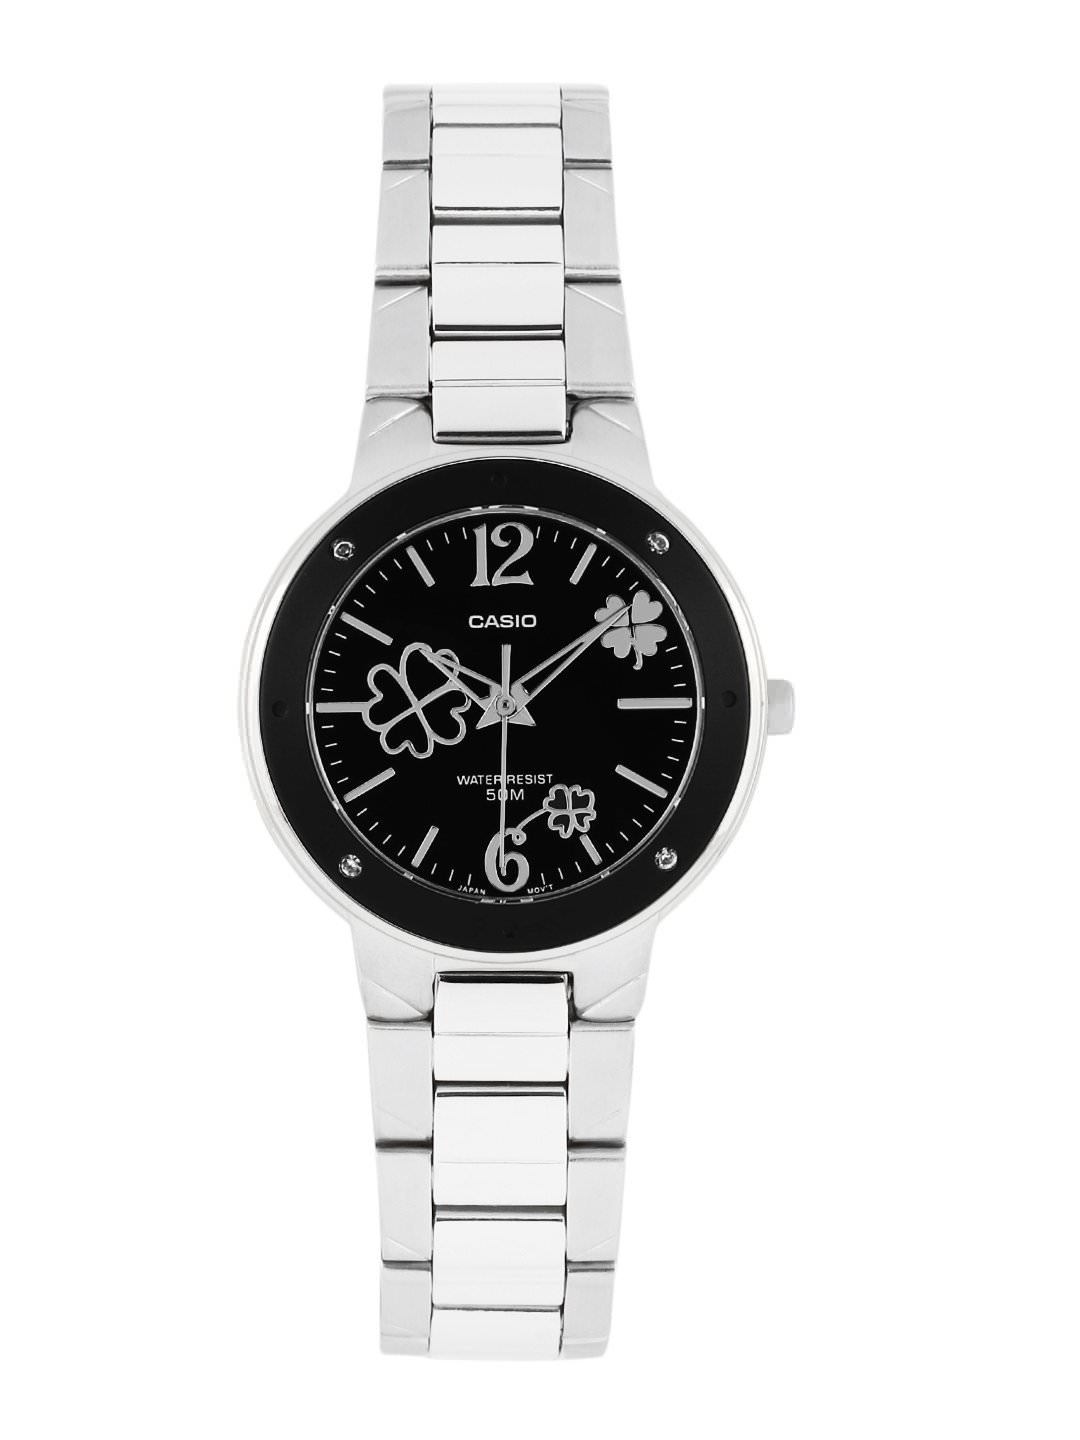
CASIO ENTICER Women Black Dial Watch A673
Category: Accessories / Watches / Watches
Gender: Women
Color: Black
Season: Winter 2016
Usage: Casual